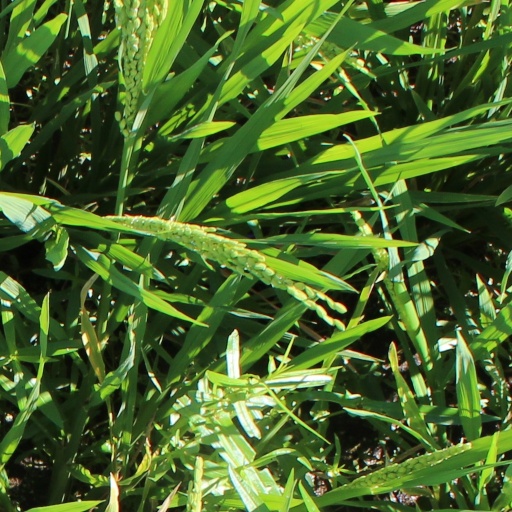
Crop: rice